Tell It to the Bees

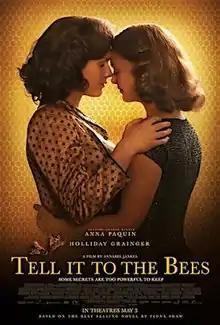
Theatrical release poster

Tell It to the Bees is a 2018 British romantic drama film directed by Annabel Jankel and starring Anna Paquin and Holliday Grainger. The screenplay by Henrietta and Jessica Ashworth is based on the 2009 novel of the same name by Fiona Shaw.